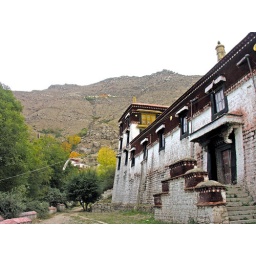
Side view of the Sera Monastery, Lhasa, Tibet. Note the yellow building on the hill - explained in another picture.